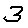
Label: 3